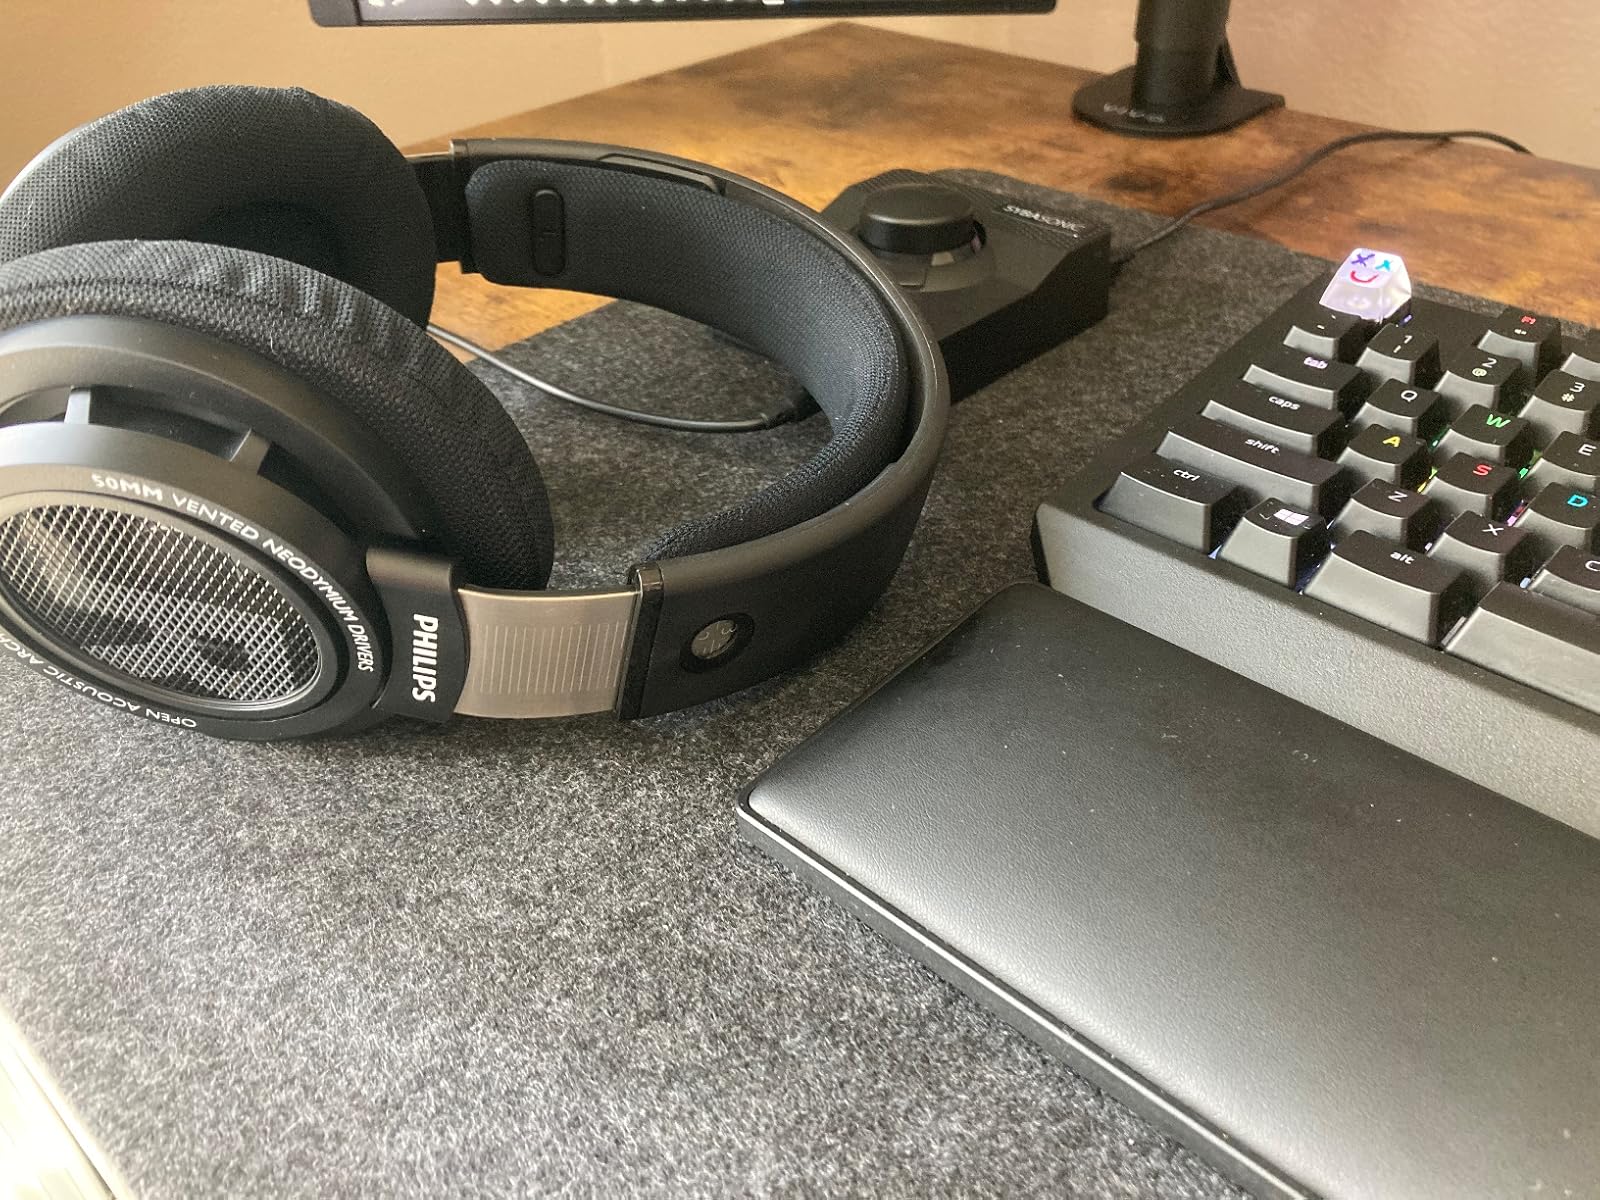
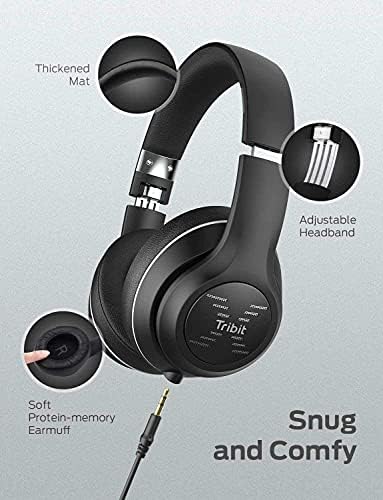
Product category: headphones
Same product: no